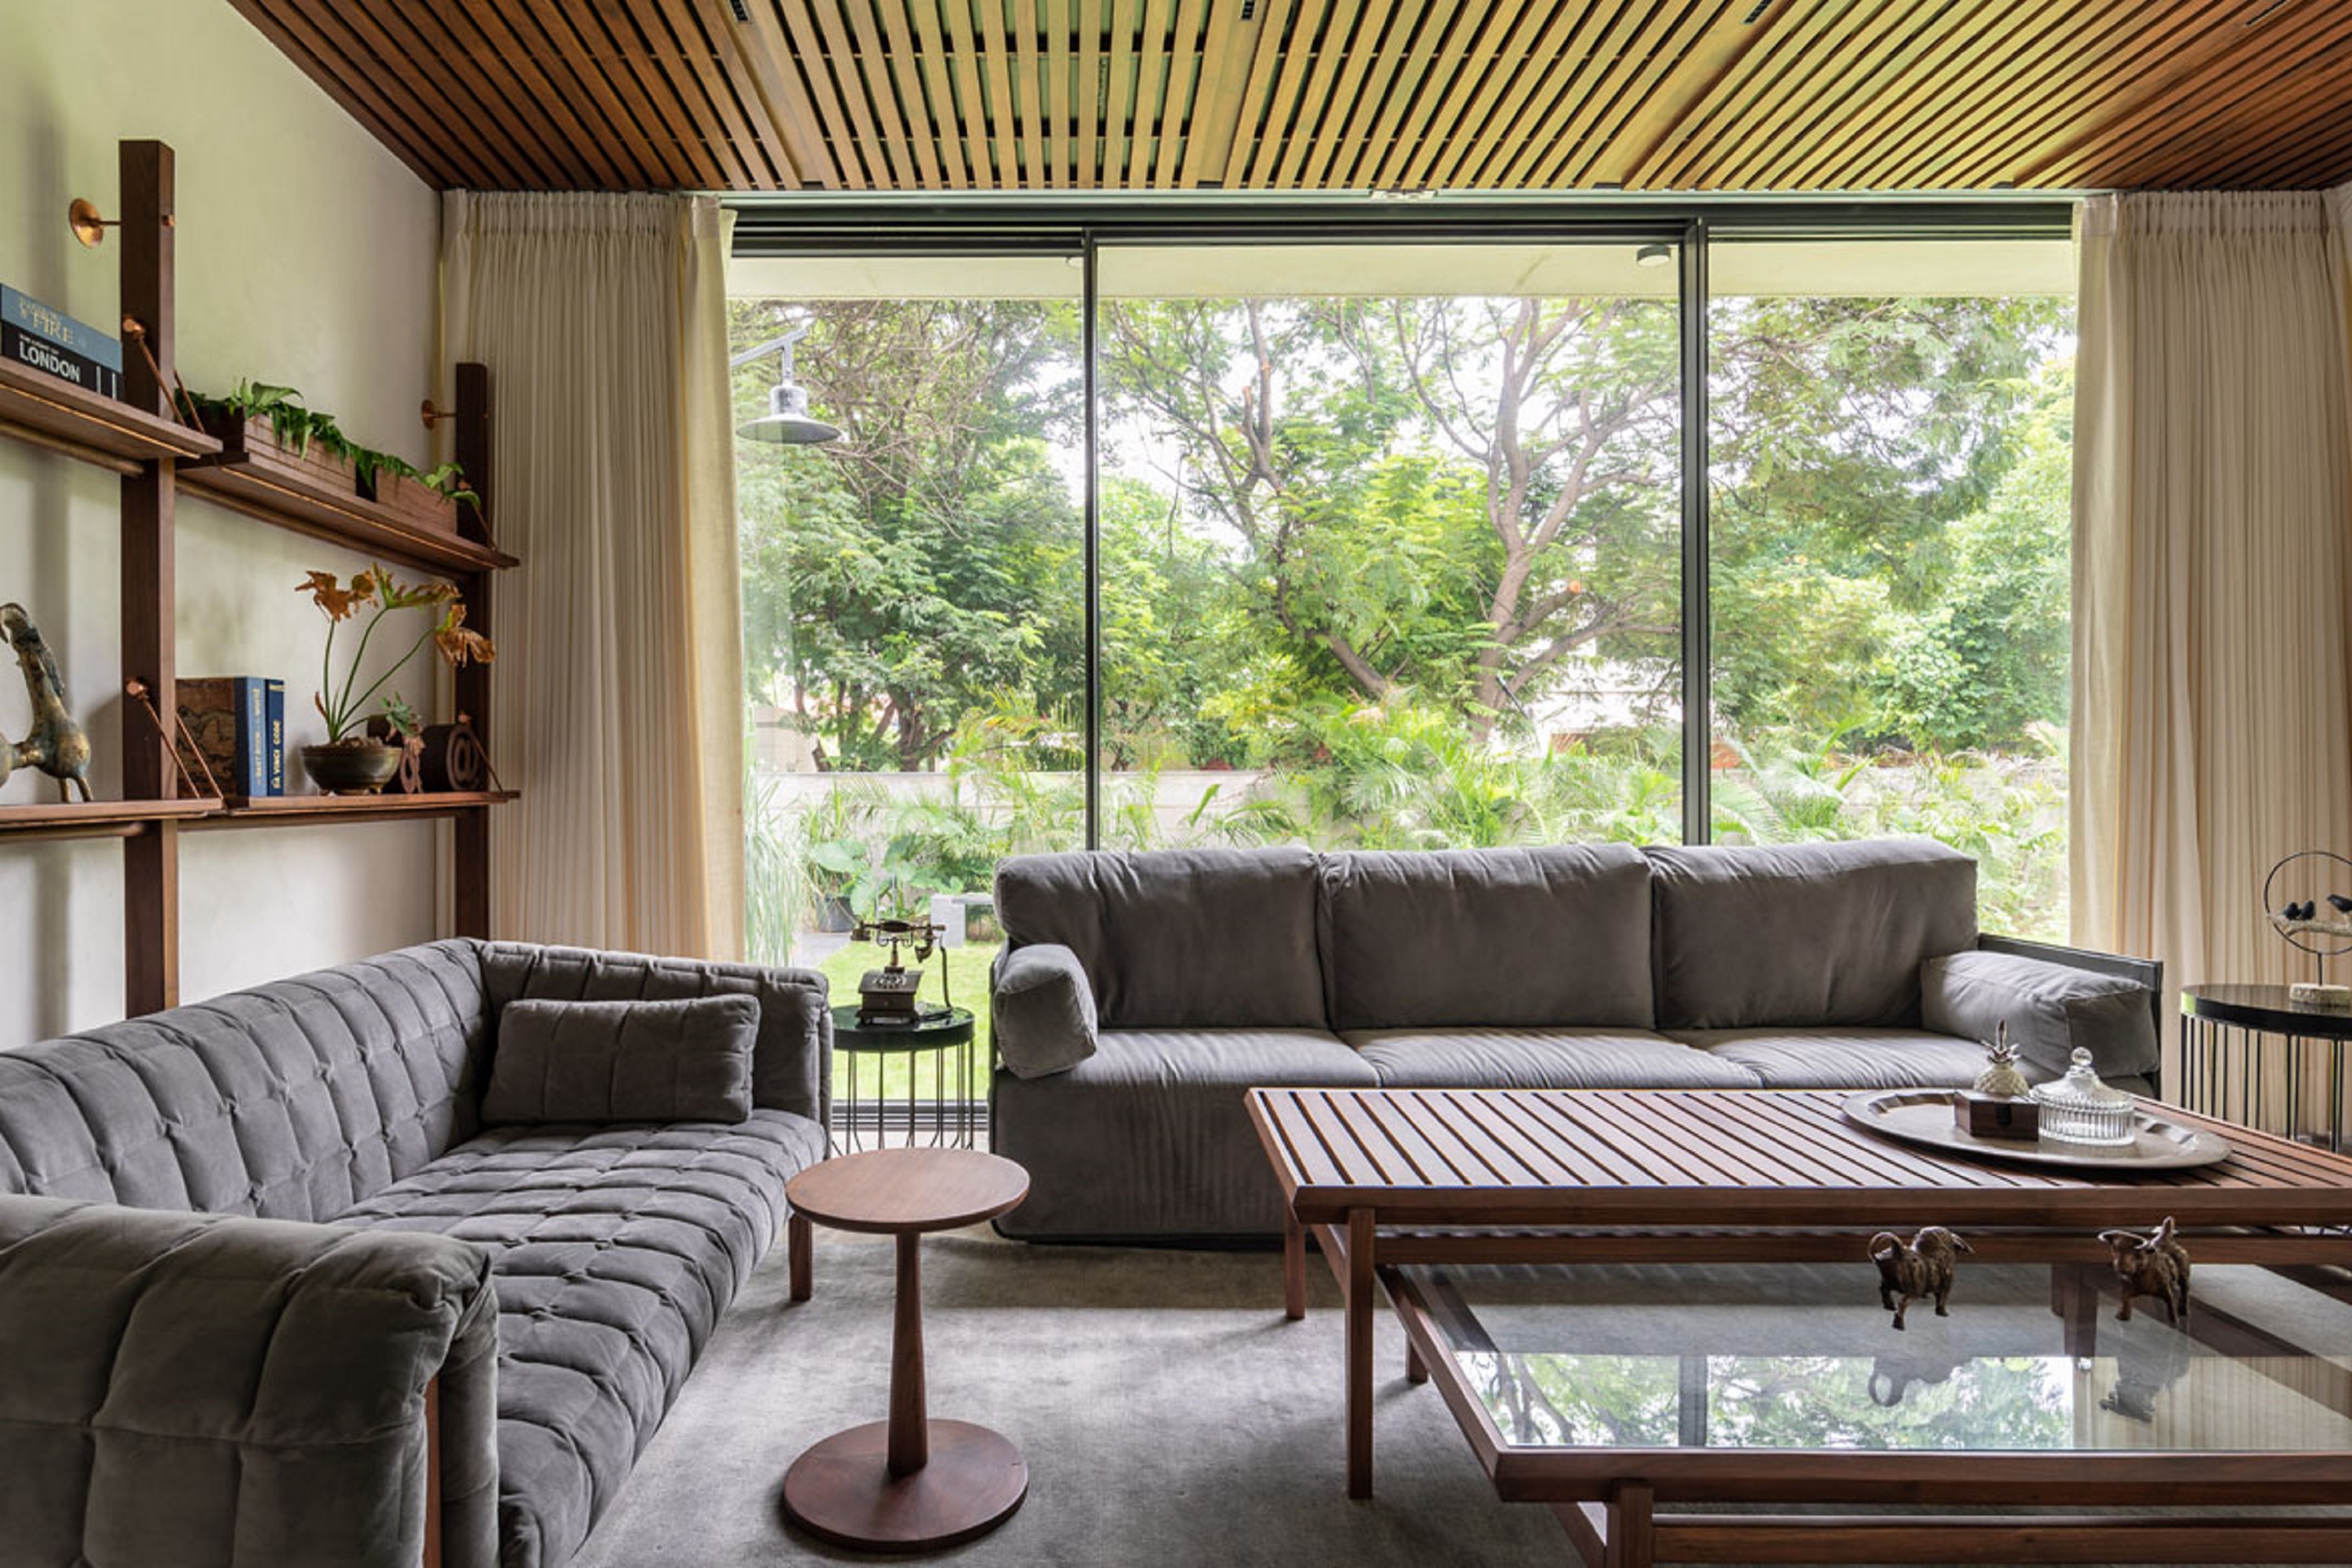
design, office, living room, room, furniture, interior design, property, building, coffee table, house, home, table, curtain, ceiling, window treatment, real estate, couch, window, architecture, window covering, tree, shade, wood, door, floor, daylighting, den